Xicheng, Beijing

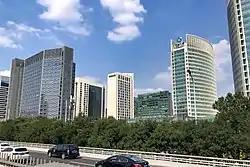
Beijing Financial Street

Xicheng is served by one commuter line operated by Beijing Suburban Railway (BCR).